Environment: real
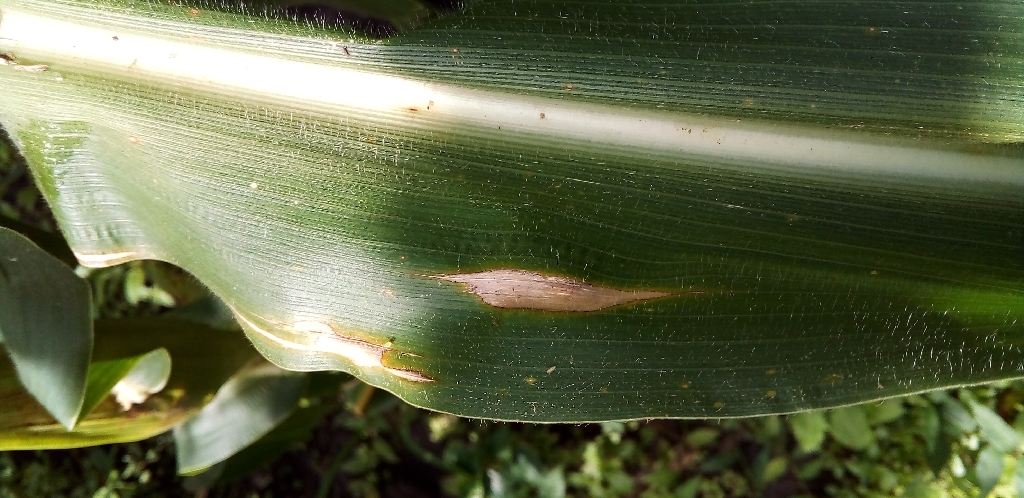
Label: northern_corn_leaf_blight